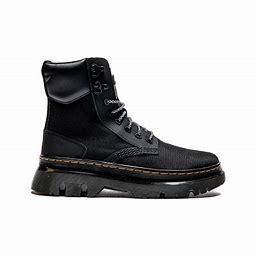
Brand: Dr.
Model: Martens 100